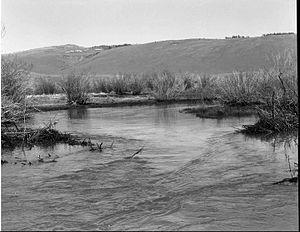
Un barrage de castors est un barrage naturel, construit en travers d'un petit cours d'eau par des castors. Il lui permet de conserver de l'eau en été et de protéger son gîte contre les prédateurs, et aussi de garantir un accès facile aux provisions de branches stockées sous l'eau comme réserve hivernale de nourriture.